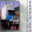
Label: truck